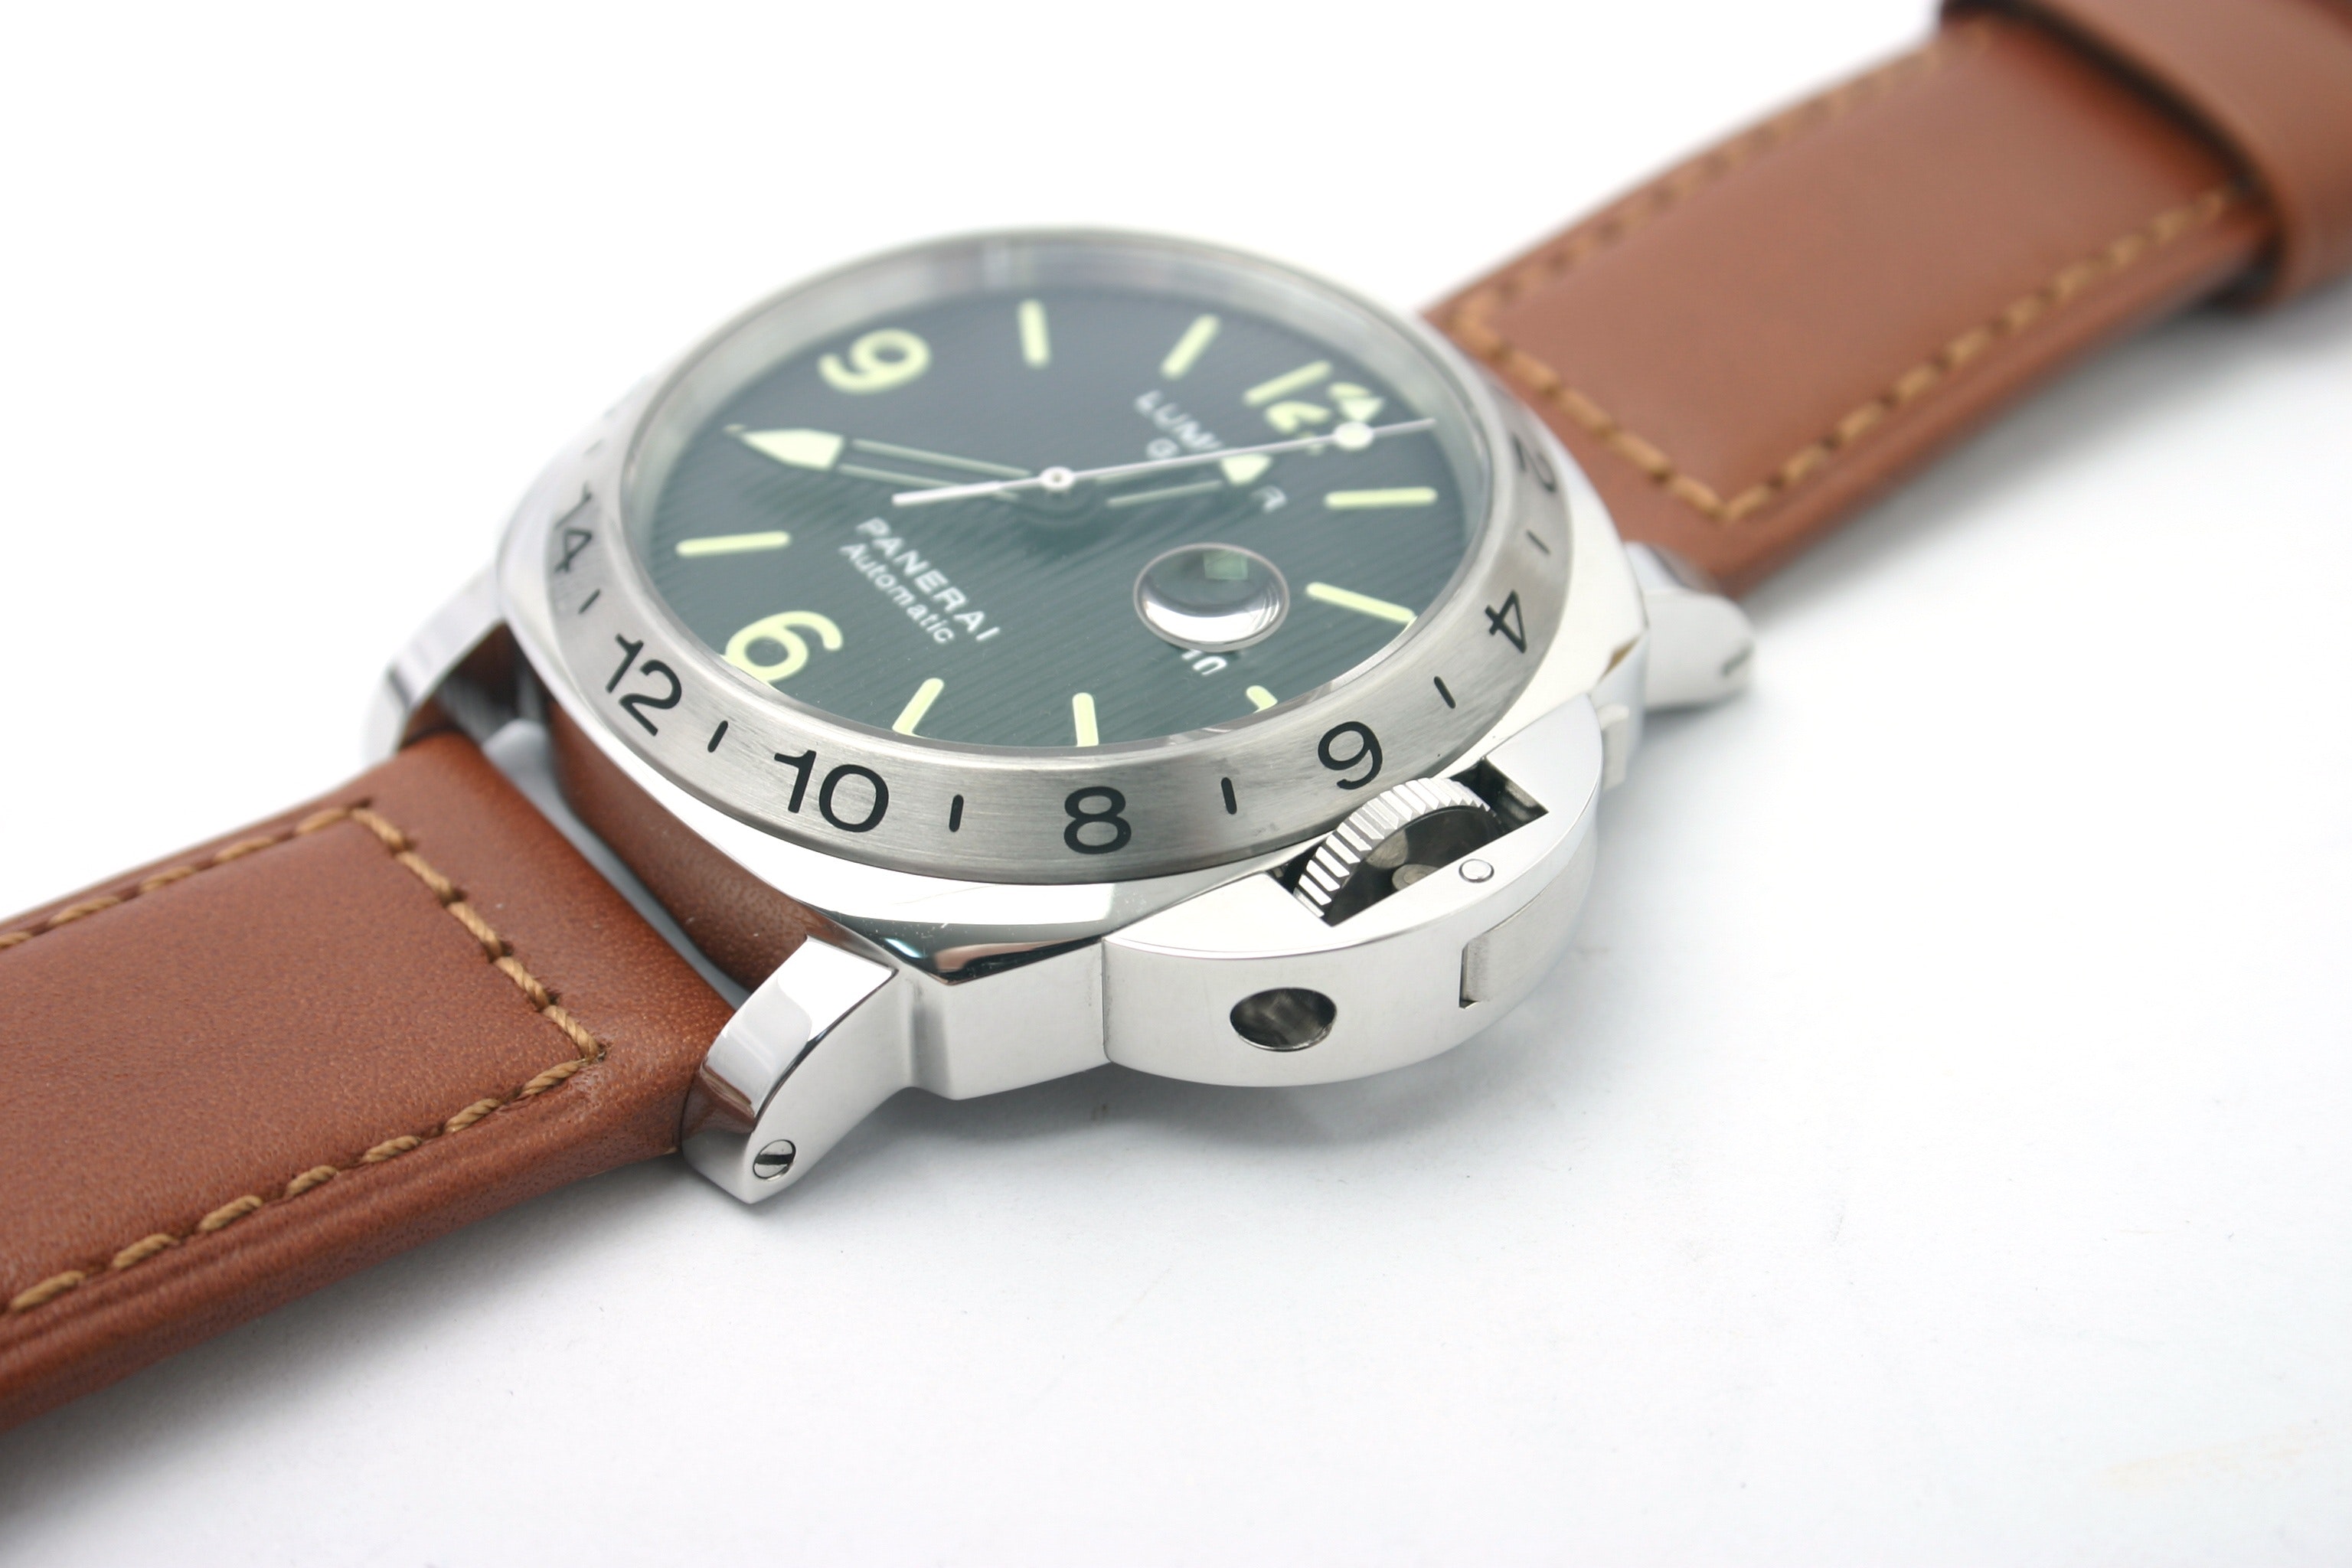
watch, Analog watch, watch accessory, strap, fashion accessory, jewellery, Material property, brand, font, hardware accessory, silver, wrist, metal